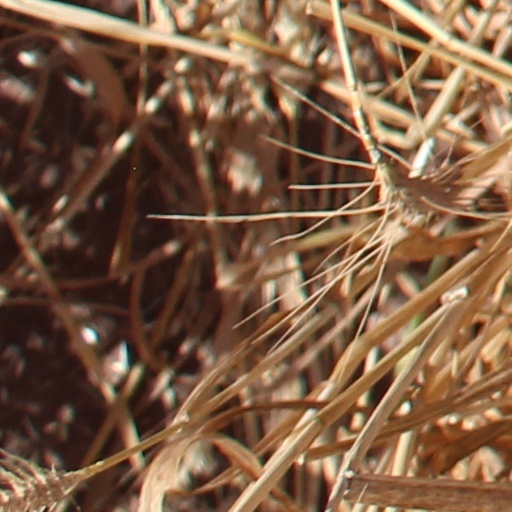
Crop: wheat